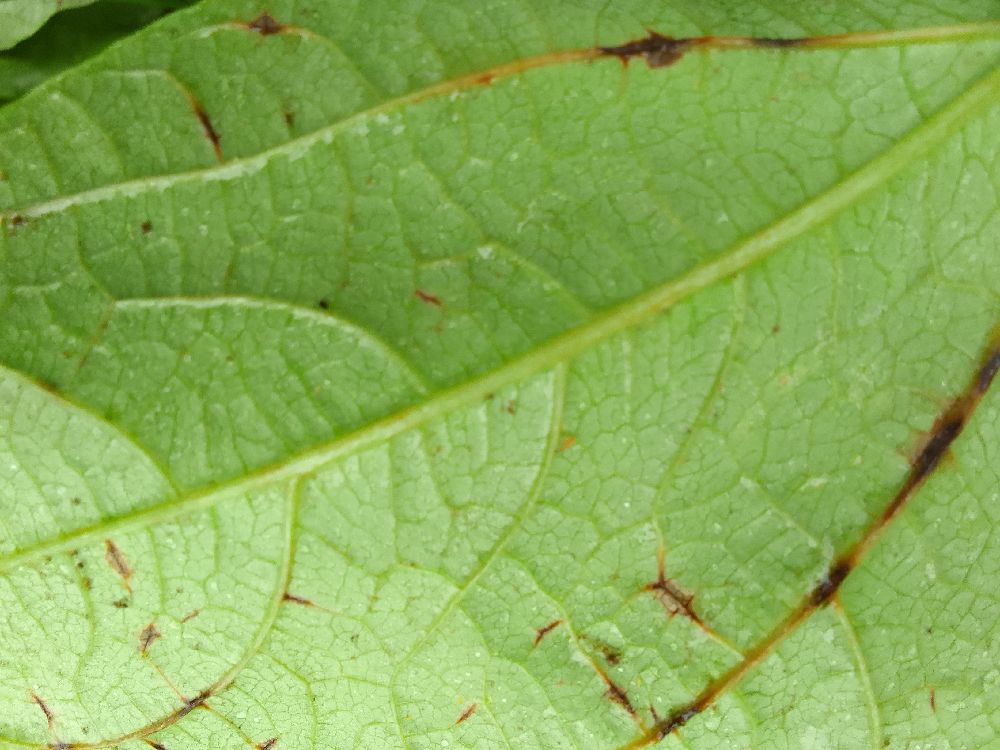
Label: anthracnose